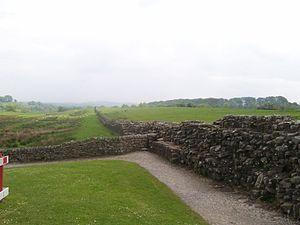
Banna, aussi connu aujourd’hui comme le fort romain de Birdoswald, est un ancien camp romain de la province de Britannia, situé non loin de l’extrémité ouest du mur d’Hadrien, dans le civil parish britannique de Birdoswald, dans le comté anglais de Cumbria.